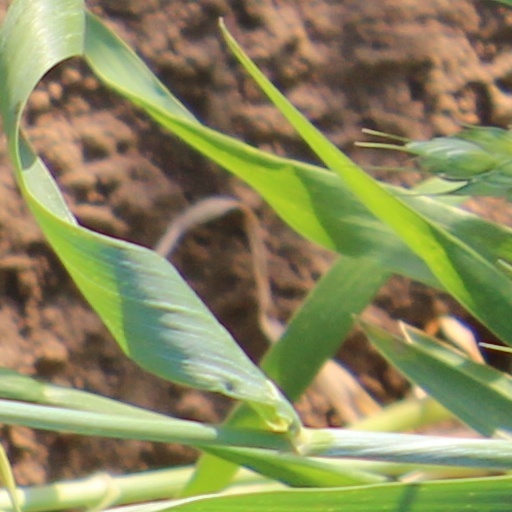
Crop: wheat